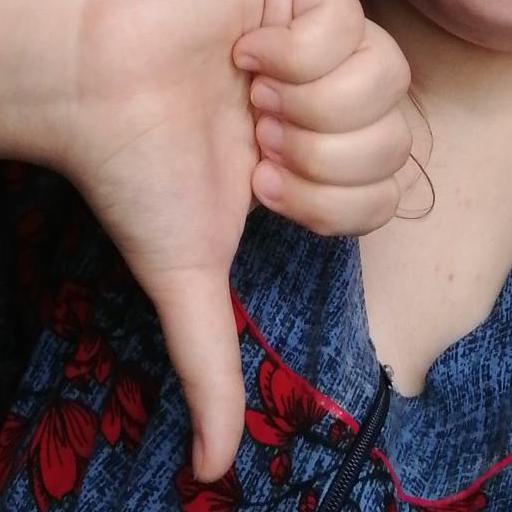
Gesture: dislike